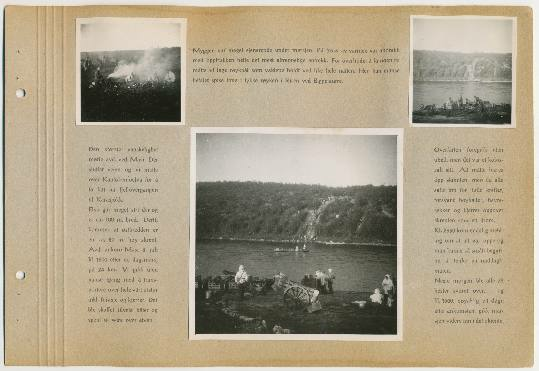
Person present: No